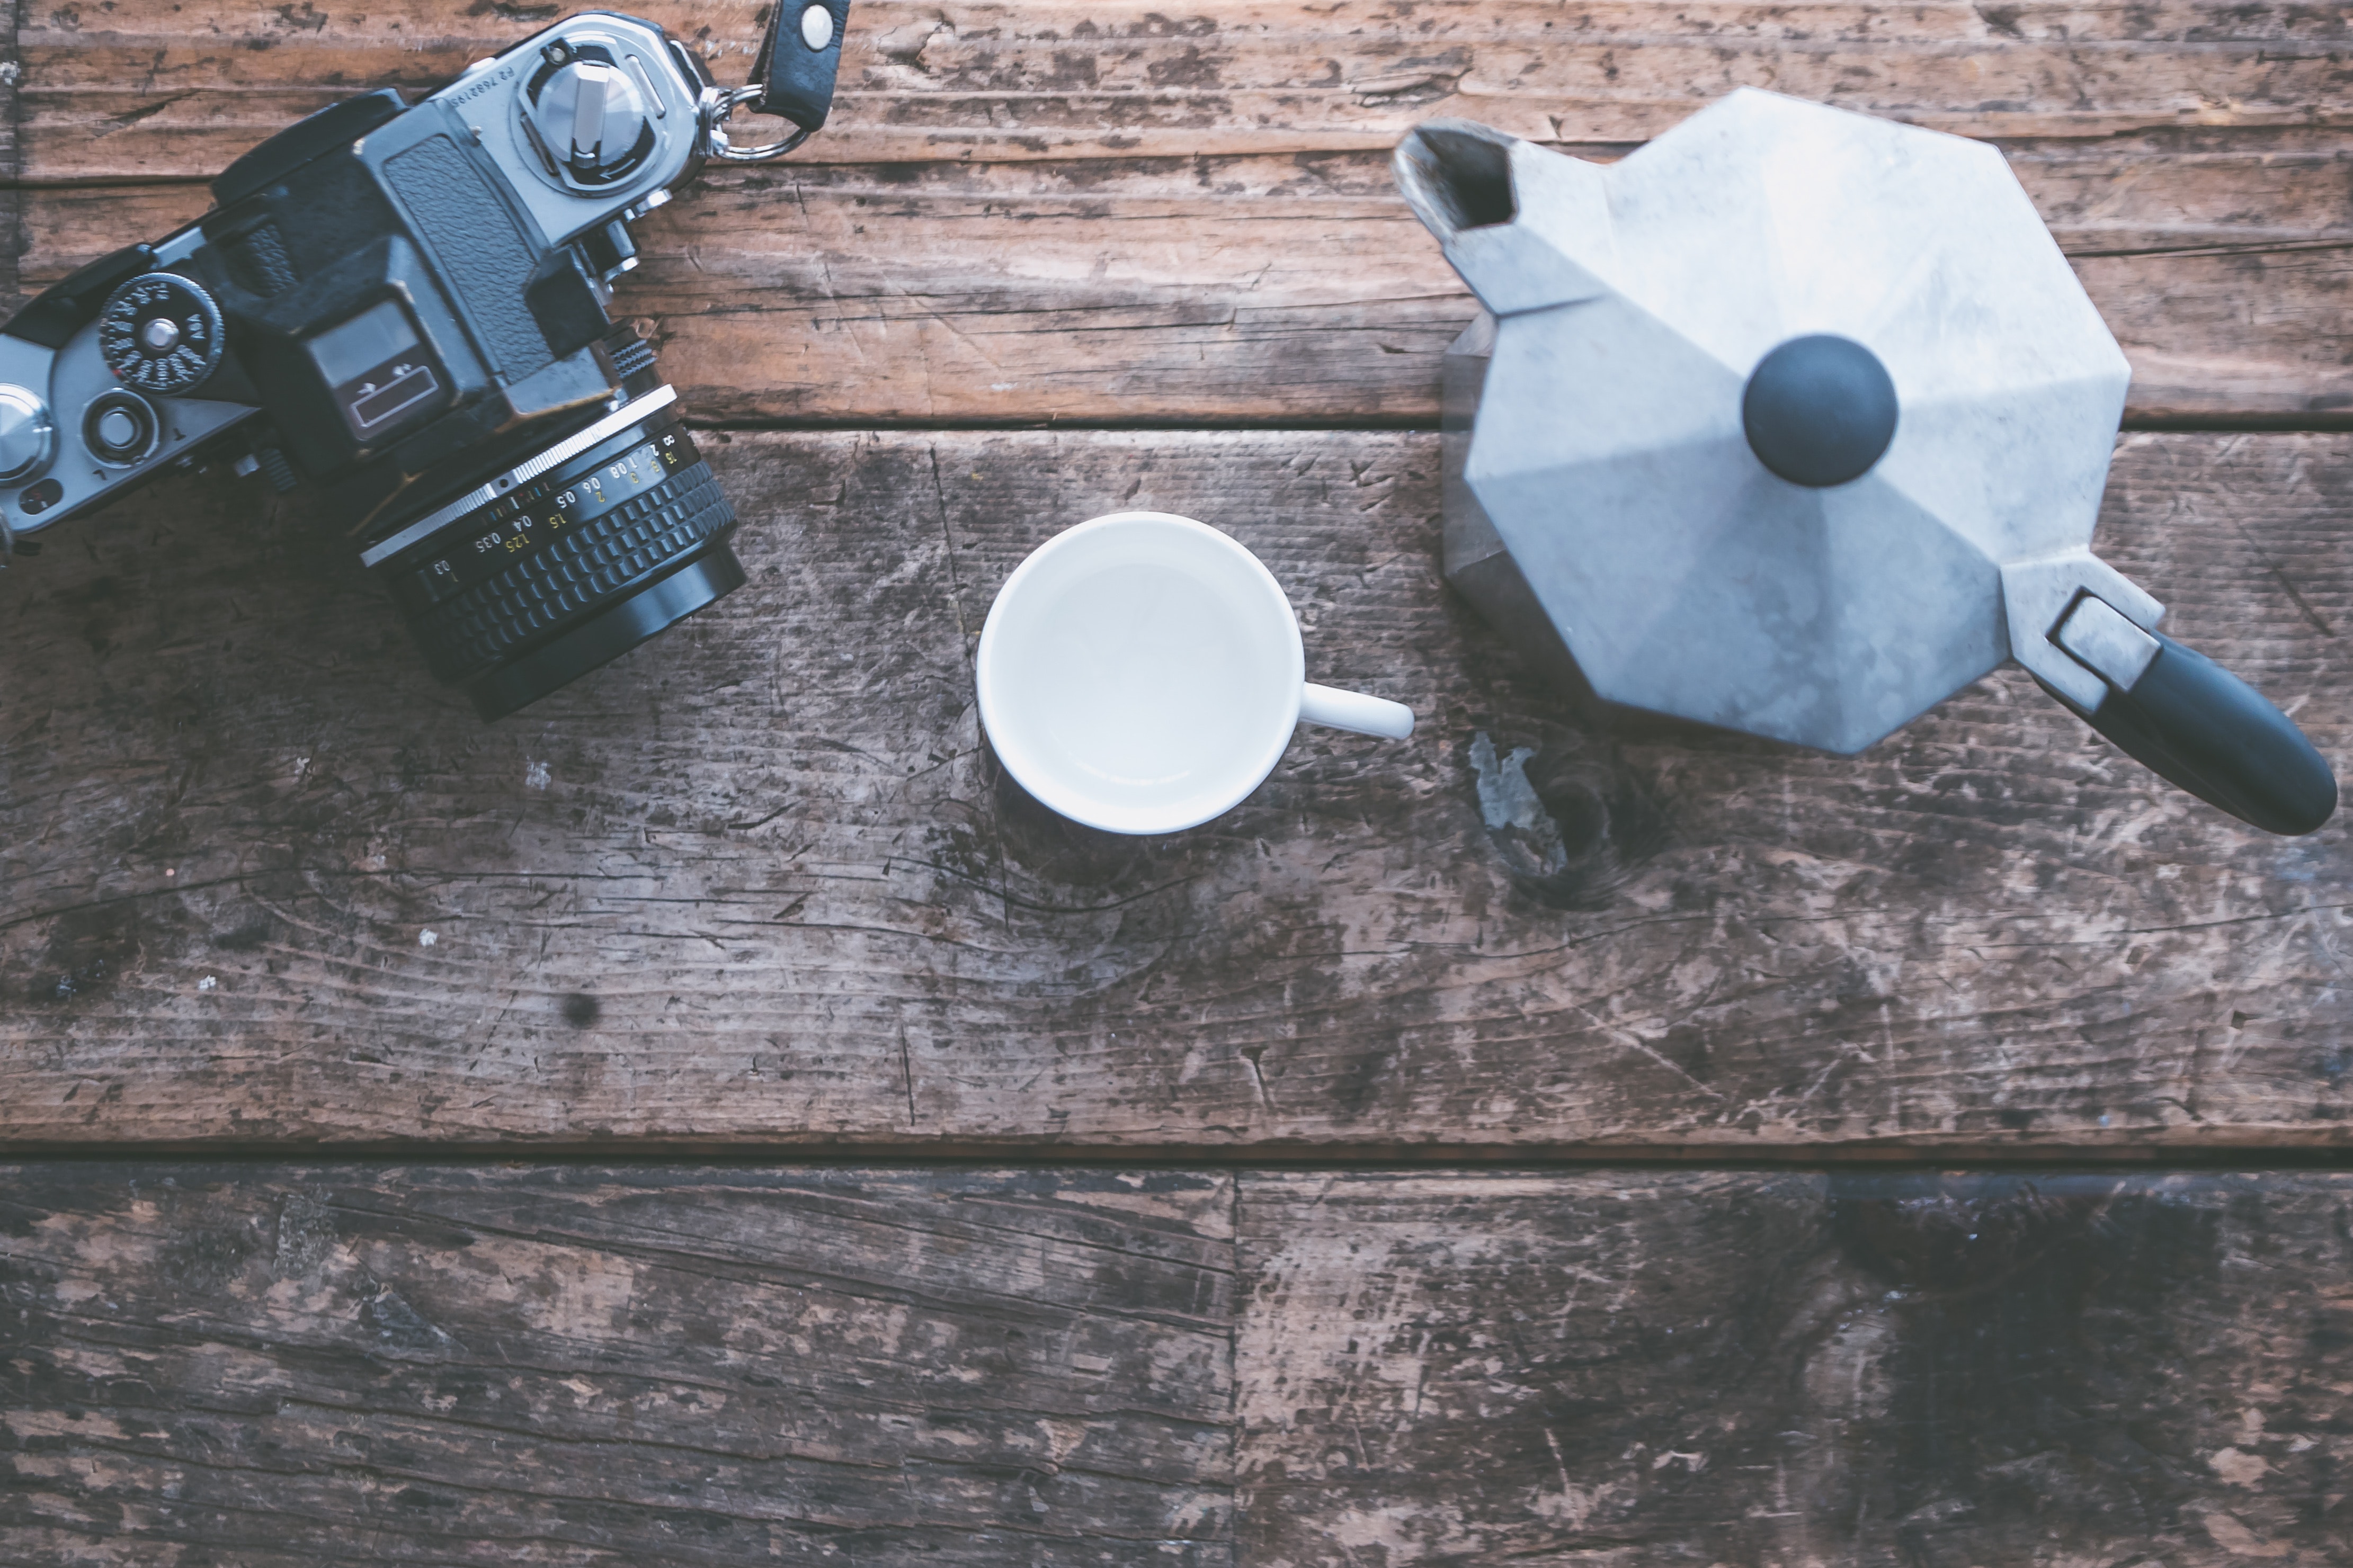
table